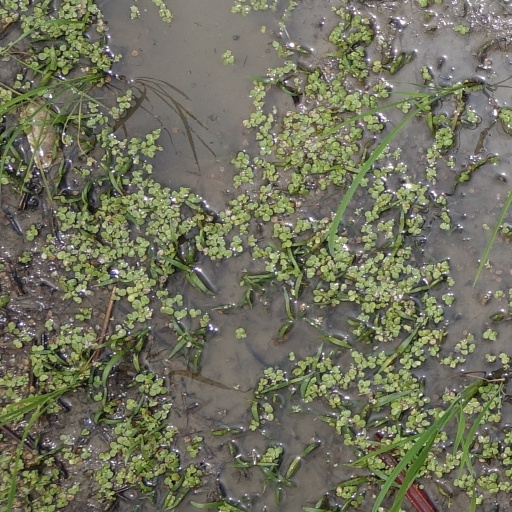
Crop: rice